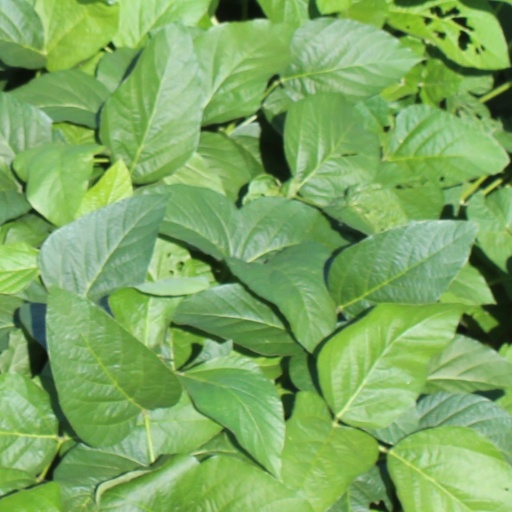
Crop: soybean